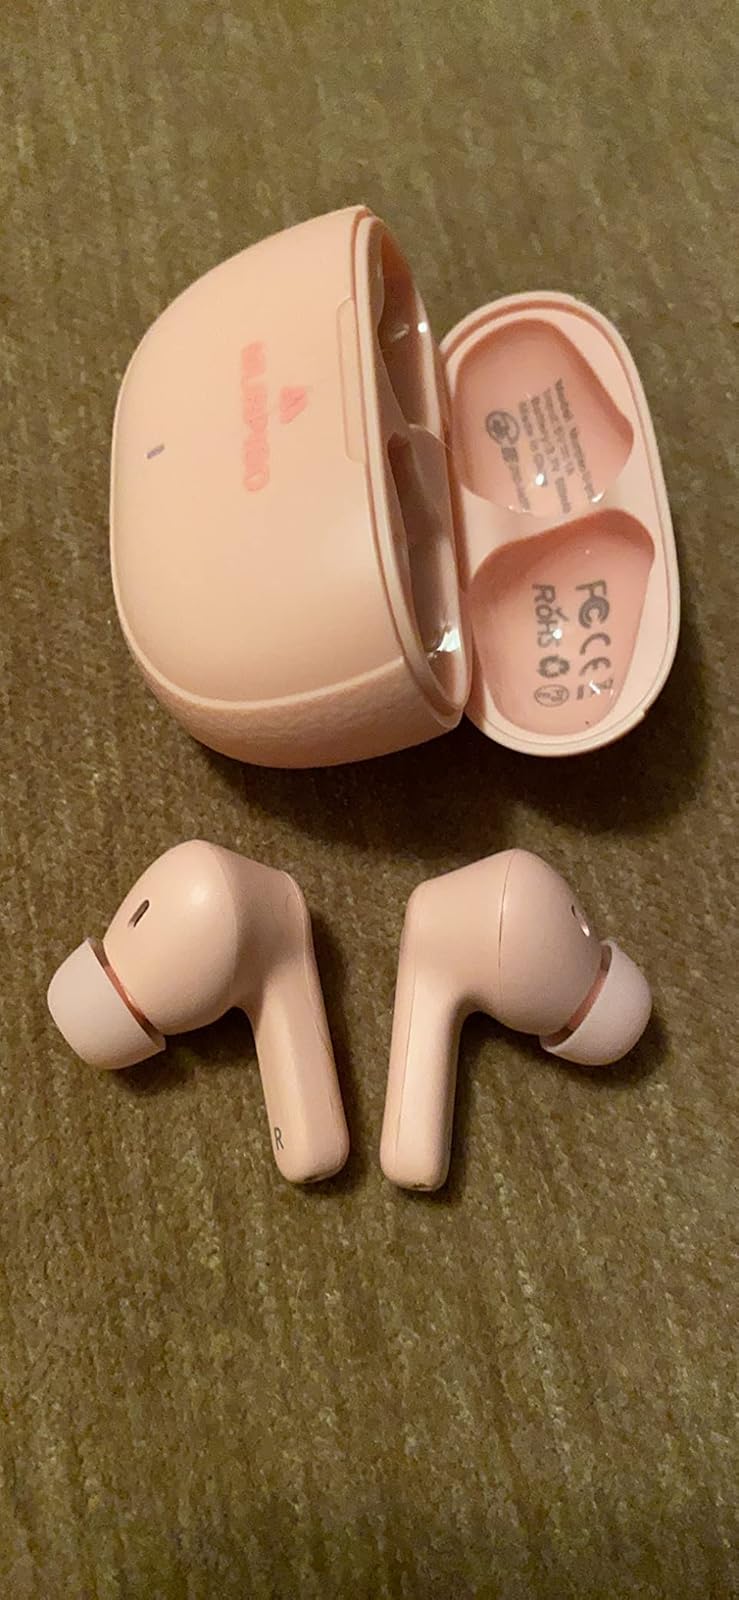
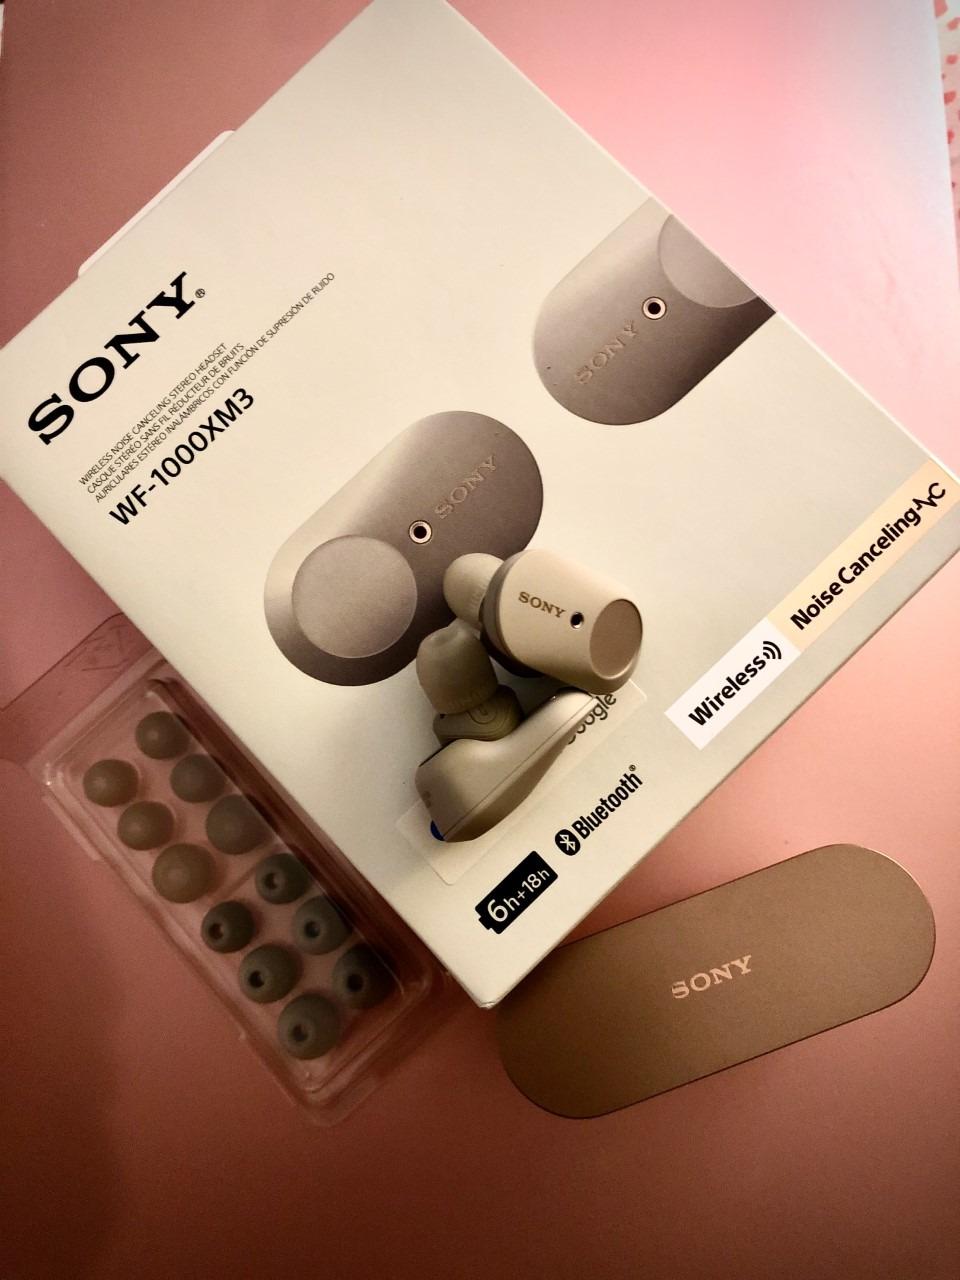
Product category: earbuds
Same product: no